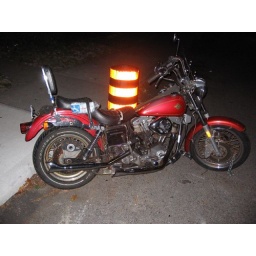
A motorcycle near my home that always has a handicap parking permit.